Ennistymon

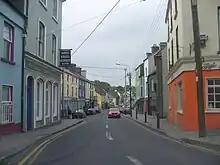
A view of Ennistymon.

Ennistymon has two primary schools: "Scoil Mhainchin/Ennistymon National School" and what began as "Mol an Oige Steiner School". Mol an Oige National School became the first Steiner method school in Ireland to be given permanent recognition as a national school, granted in 2015 by the Department of Education. Patronage of Mol an Óige Steiner National School was transferred on 1 September 2019 to the Limerick and Clare Education and Training Board and it became Mol an Óige Community National School (CNS) in 2019.